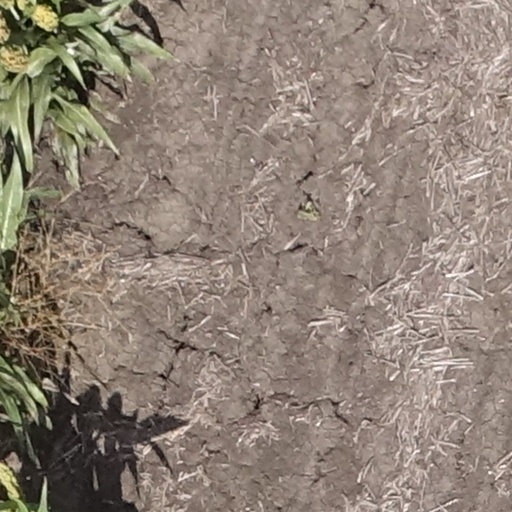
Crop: sorghum